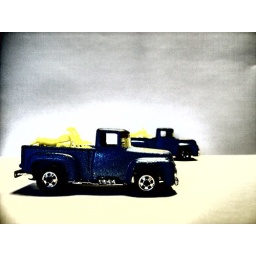
Two more in the box of cars i got for free. Thanks Lin!